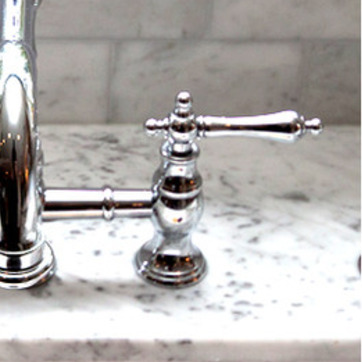
Material: metal